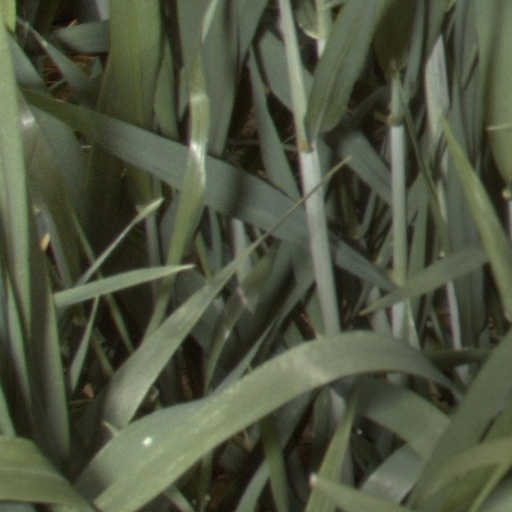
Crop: wheat